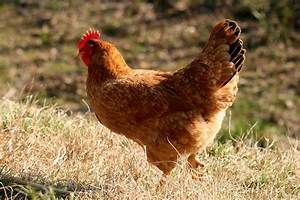
Label: chicken